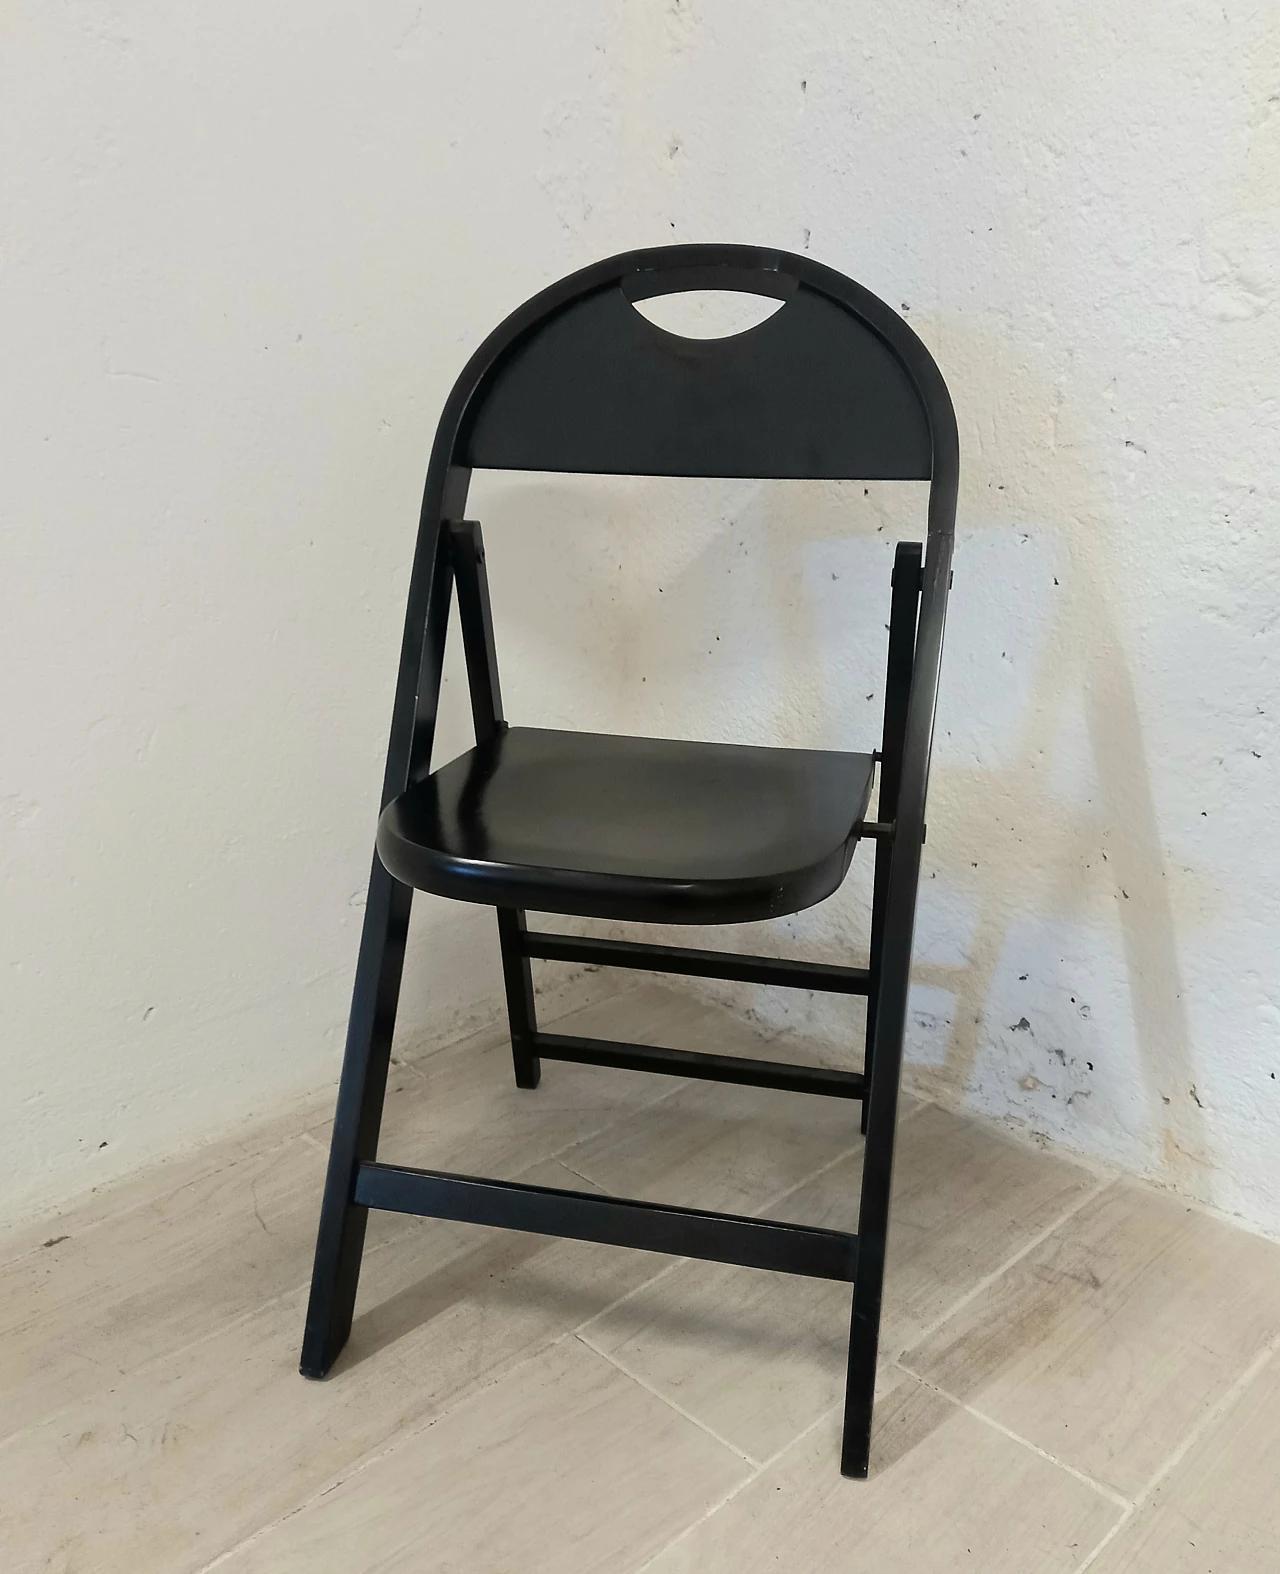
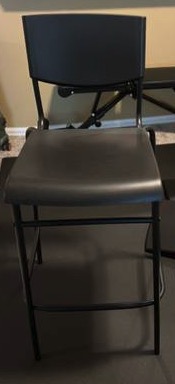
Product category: stool
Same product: no